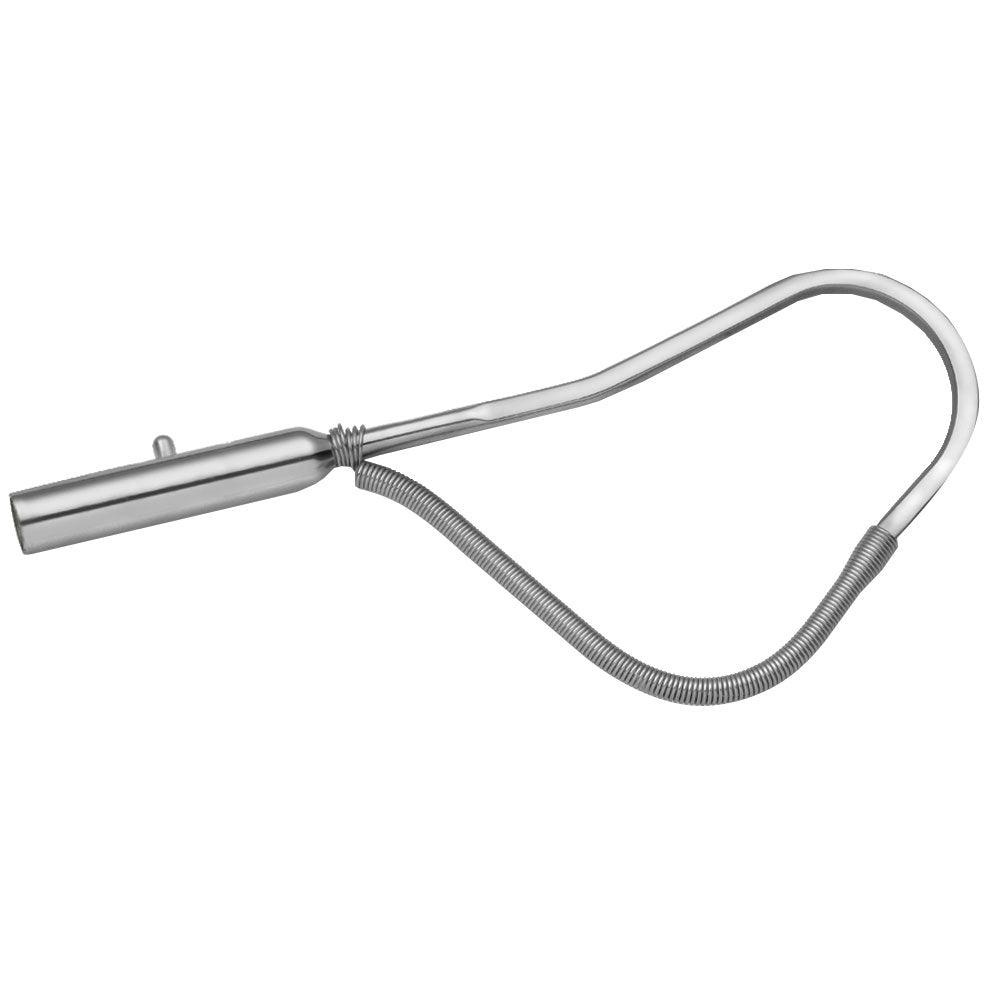
Shurhold Shur-LOK Gaff Hook
Shur-Lok Boating & Fishing Gaff Hook cast out of one piece of stainless steel includes safety spring guard Manufacturer : Shurhold Manufacturer Part No : 1804 UPC : 703485318041
Brand: Shurhold
Category: Sporting Goods > Outdoor Recreation > Fishing > Fishing Gaffs